Molecular Playground

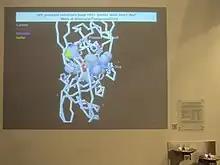
Molecular Playground displaying how Ritonavir binds to HIV-1 protease

Molecular Playground is a project initiated in 2009 by researchers at University of Massachusetts Amherst whose goal is to expose the molecular aspect of nature to the public by the use of a system which displays interactive molecule simulations in public areas.